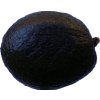
Label: black_avocado